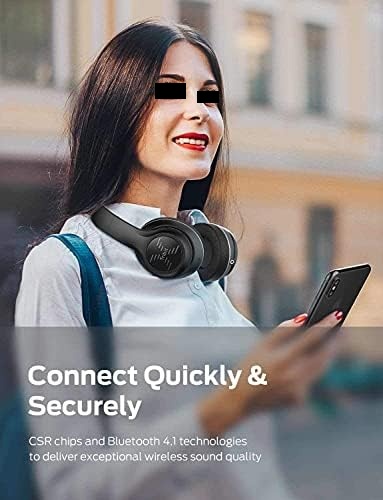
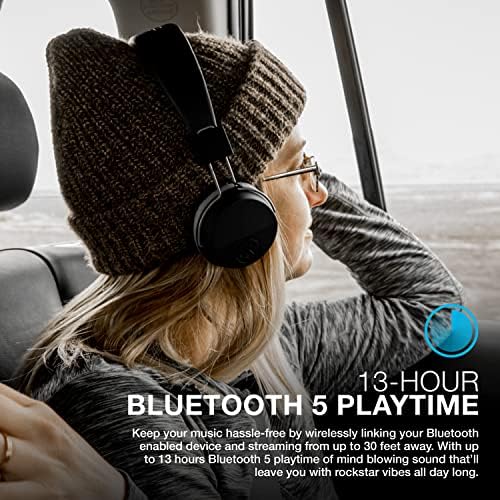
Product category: headphones
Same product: no